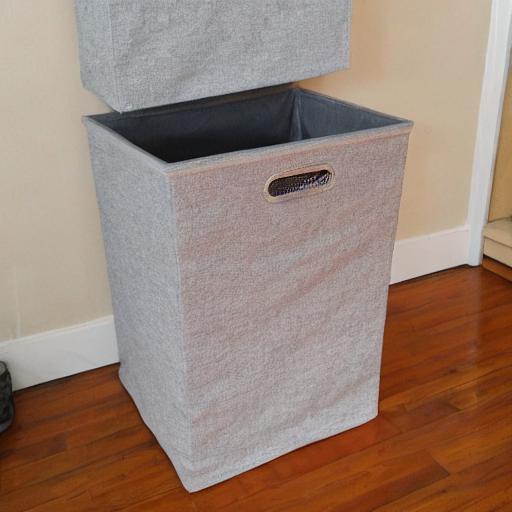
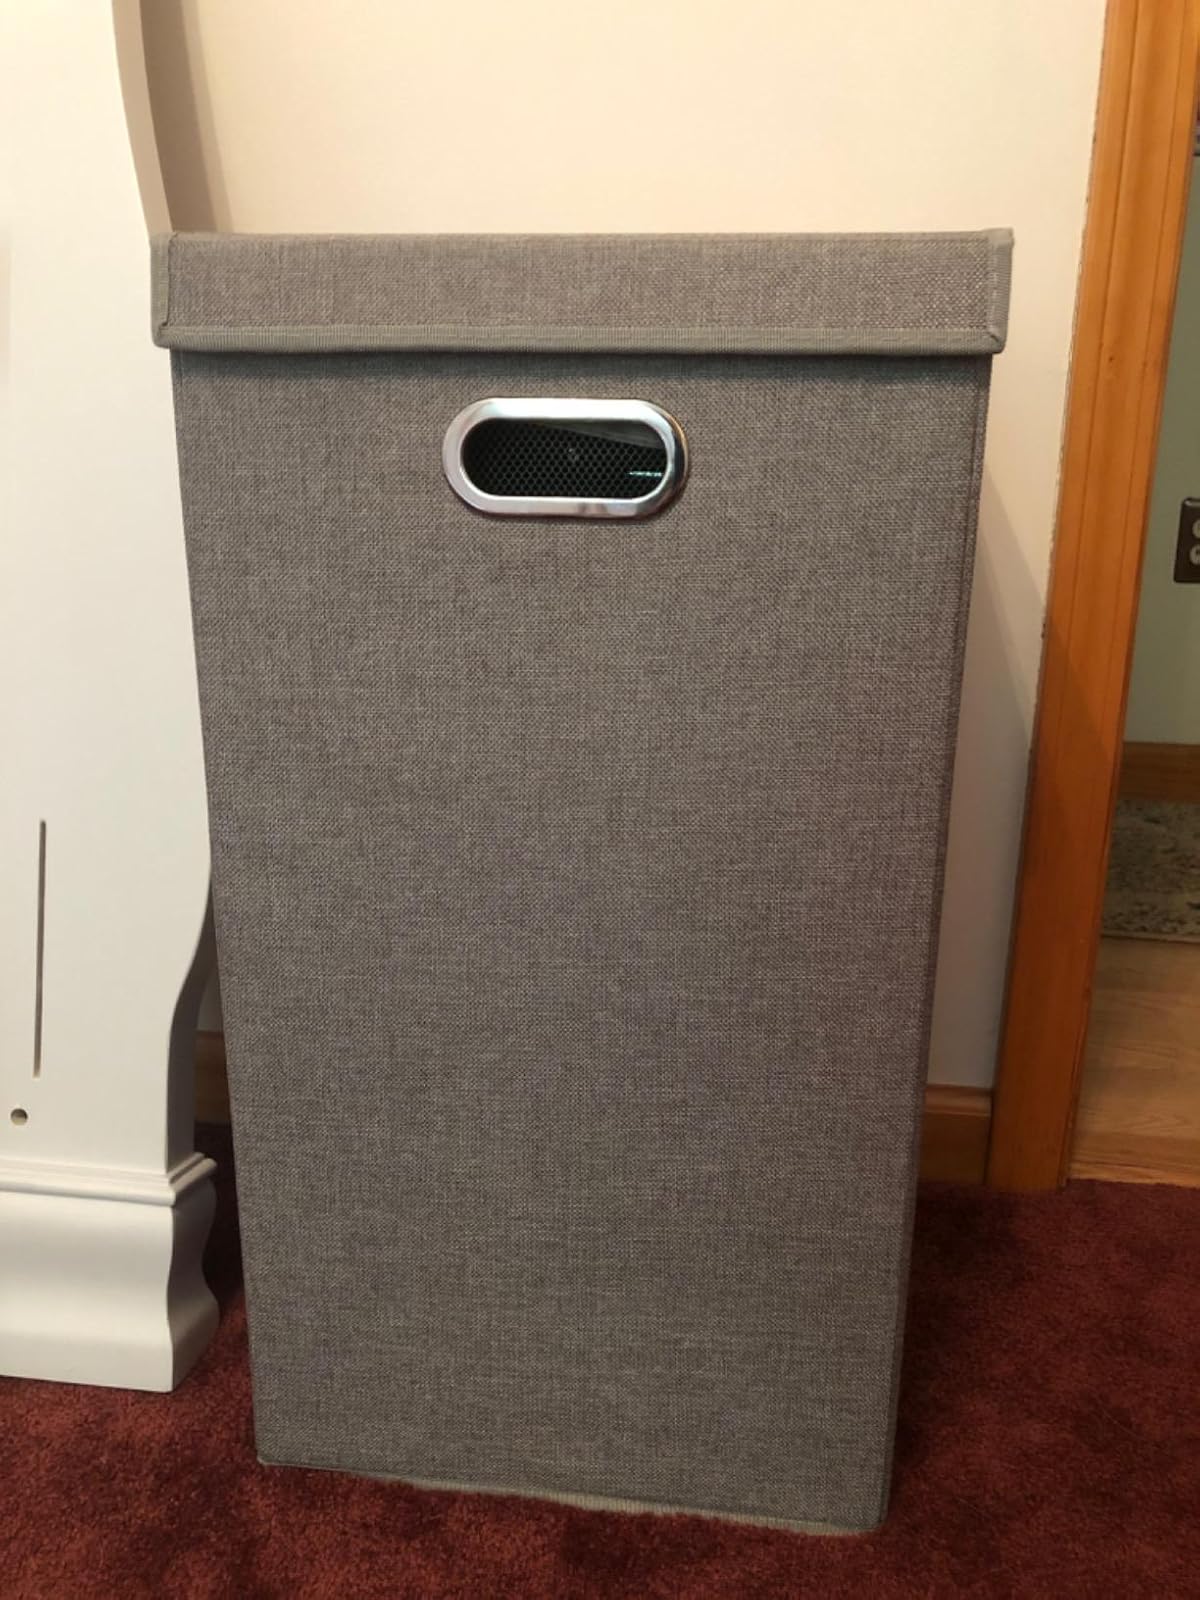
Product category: items_hamper
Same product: no